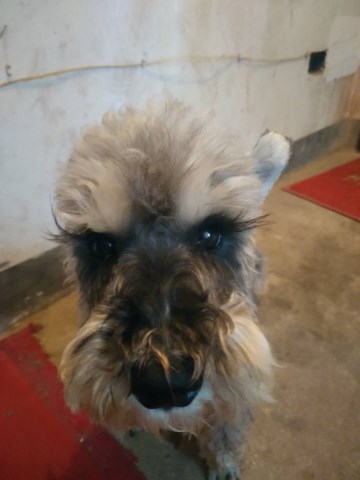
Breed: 2342-n000102-miniature_schnauzer